David Accam

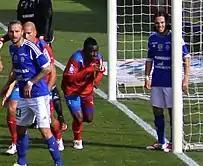
Accam playing for Helsingborg in the 2012 Allsvenskan.

In March 2012, Accam signed for Swedish third tier side Östersund. English manager Graham Potter was in charge of the club and he had already signed two other Ghanaians who were studying with Accam at Hartpury College. And after scouting him at the Nike Academy he brought Accam with him back to Sweden. Accam became an immediate success with his new team and several Allsvenskan clubs became interested in signing him for the summer transfer window.